Murals of Los Angeles

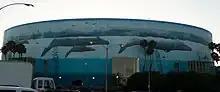
Muralist Robert Wyland's whaling wall "Ocean Planet" (1992) appears on the Long Beach Convention and Entertainment Center, which also includes a three acre rooftop mural of planet Earth.

Greater Los Angeles, California, is home to thousands of murals, earning it the nickname "the mural capital of the world" or "the mural capital of America." The city's mural culture began and proliferated throughout the 20th century. Murals in Los Angeles often reflect the social and political movements of their time and highlight cultural symbols representative of Southern California. In particular, murals in Los Angeles have been influenced by the Chicano art movement and the culture of Los Angeles. Murals are considered a distinctive form of public art in Los Angeles, often associated with street art, billboards, and contemporary graffiti.